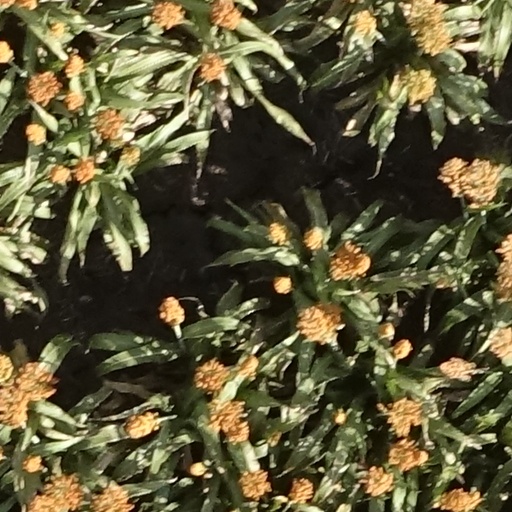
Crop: sorghum